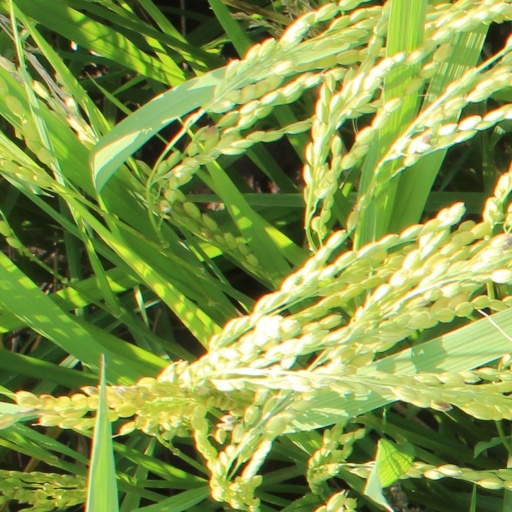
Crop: rice